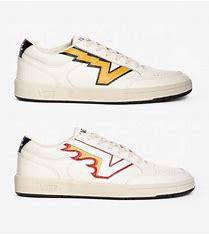
Brand: Vans
Model: Lowland Cc